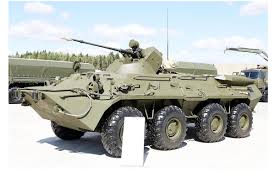
Label: BTR